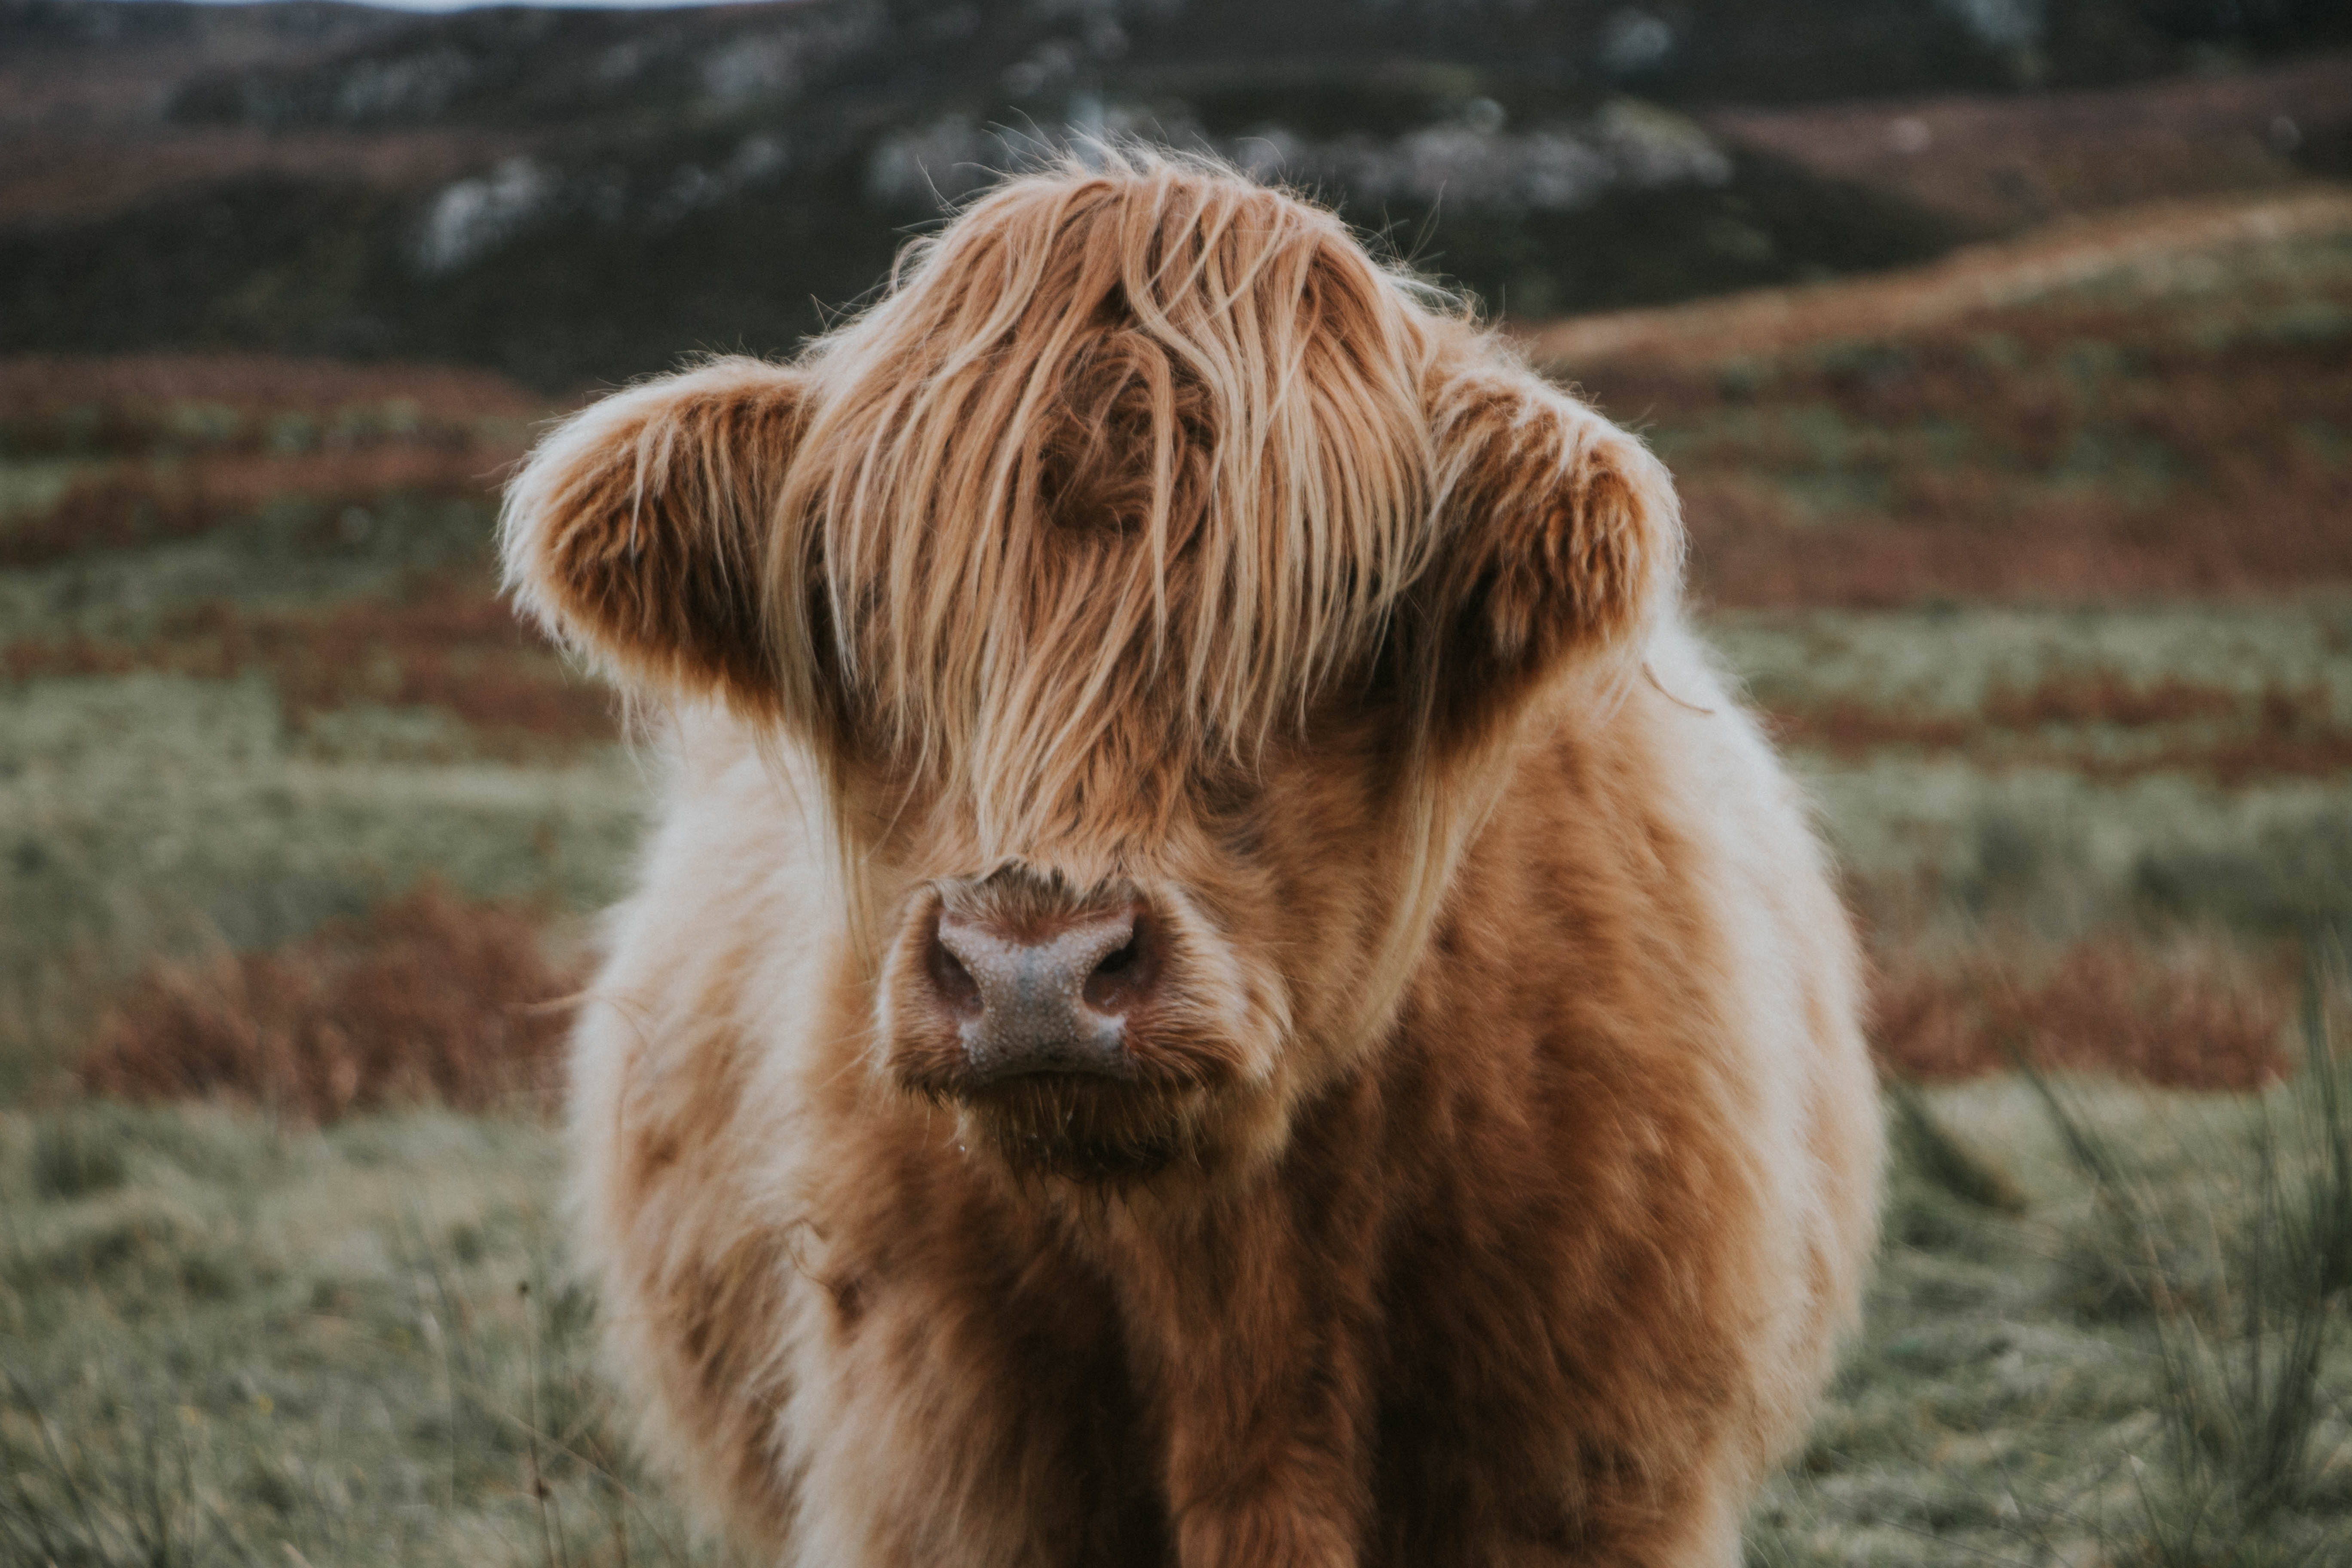
nature, animal, wildlife, zoo, cow, cattle, mammal, mane, fauna, highland cattle, close up, vertebrate, highland cow, cattle like mammal